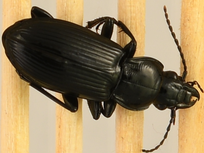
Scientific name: Pterostichus melanarius melanarius
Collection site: Chase Lake National Wildlife Refuge NEON (WOOD), plot WOOD_028